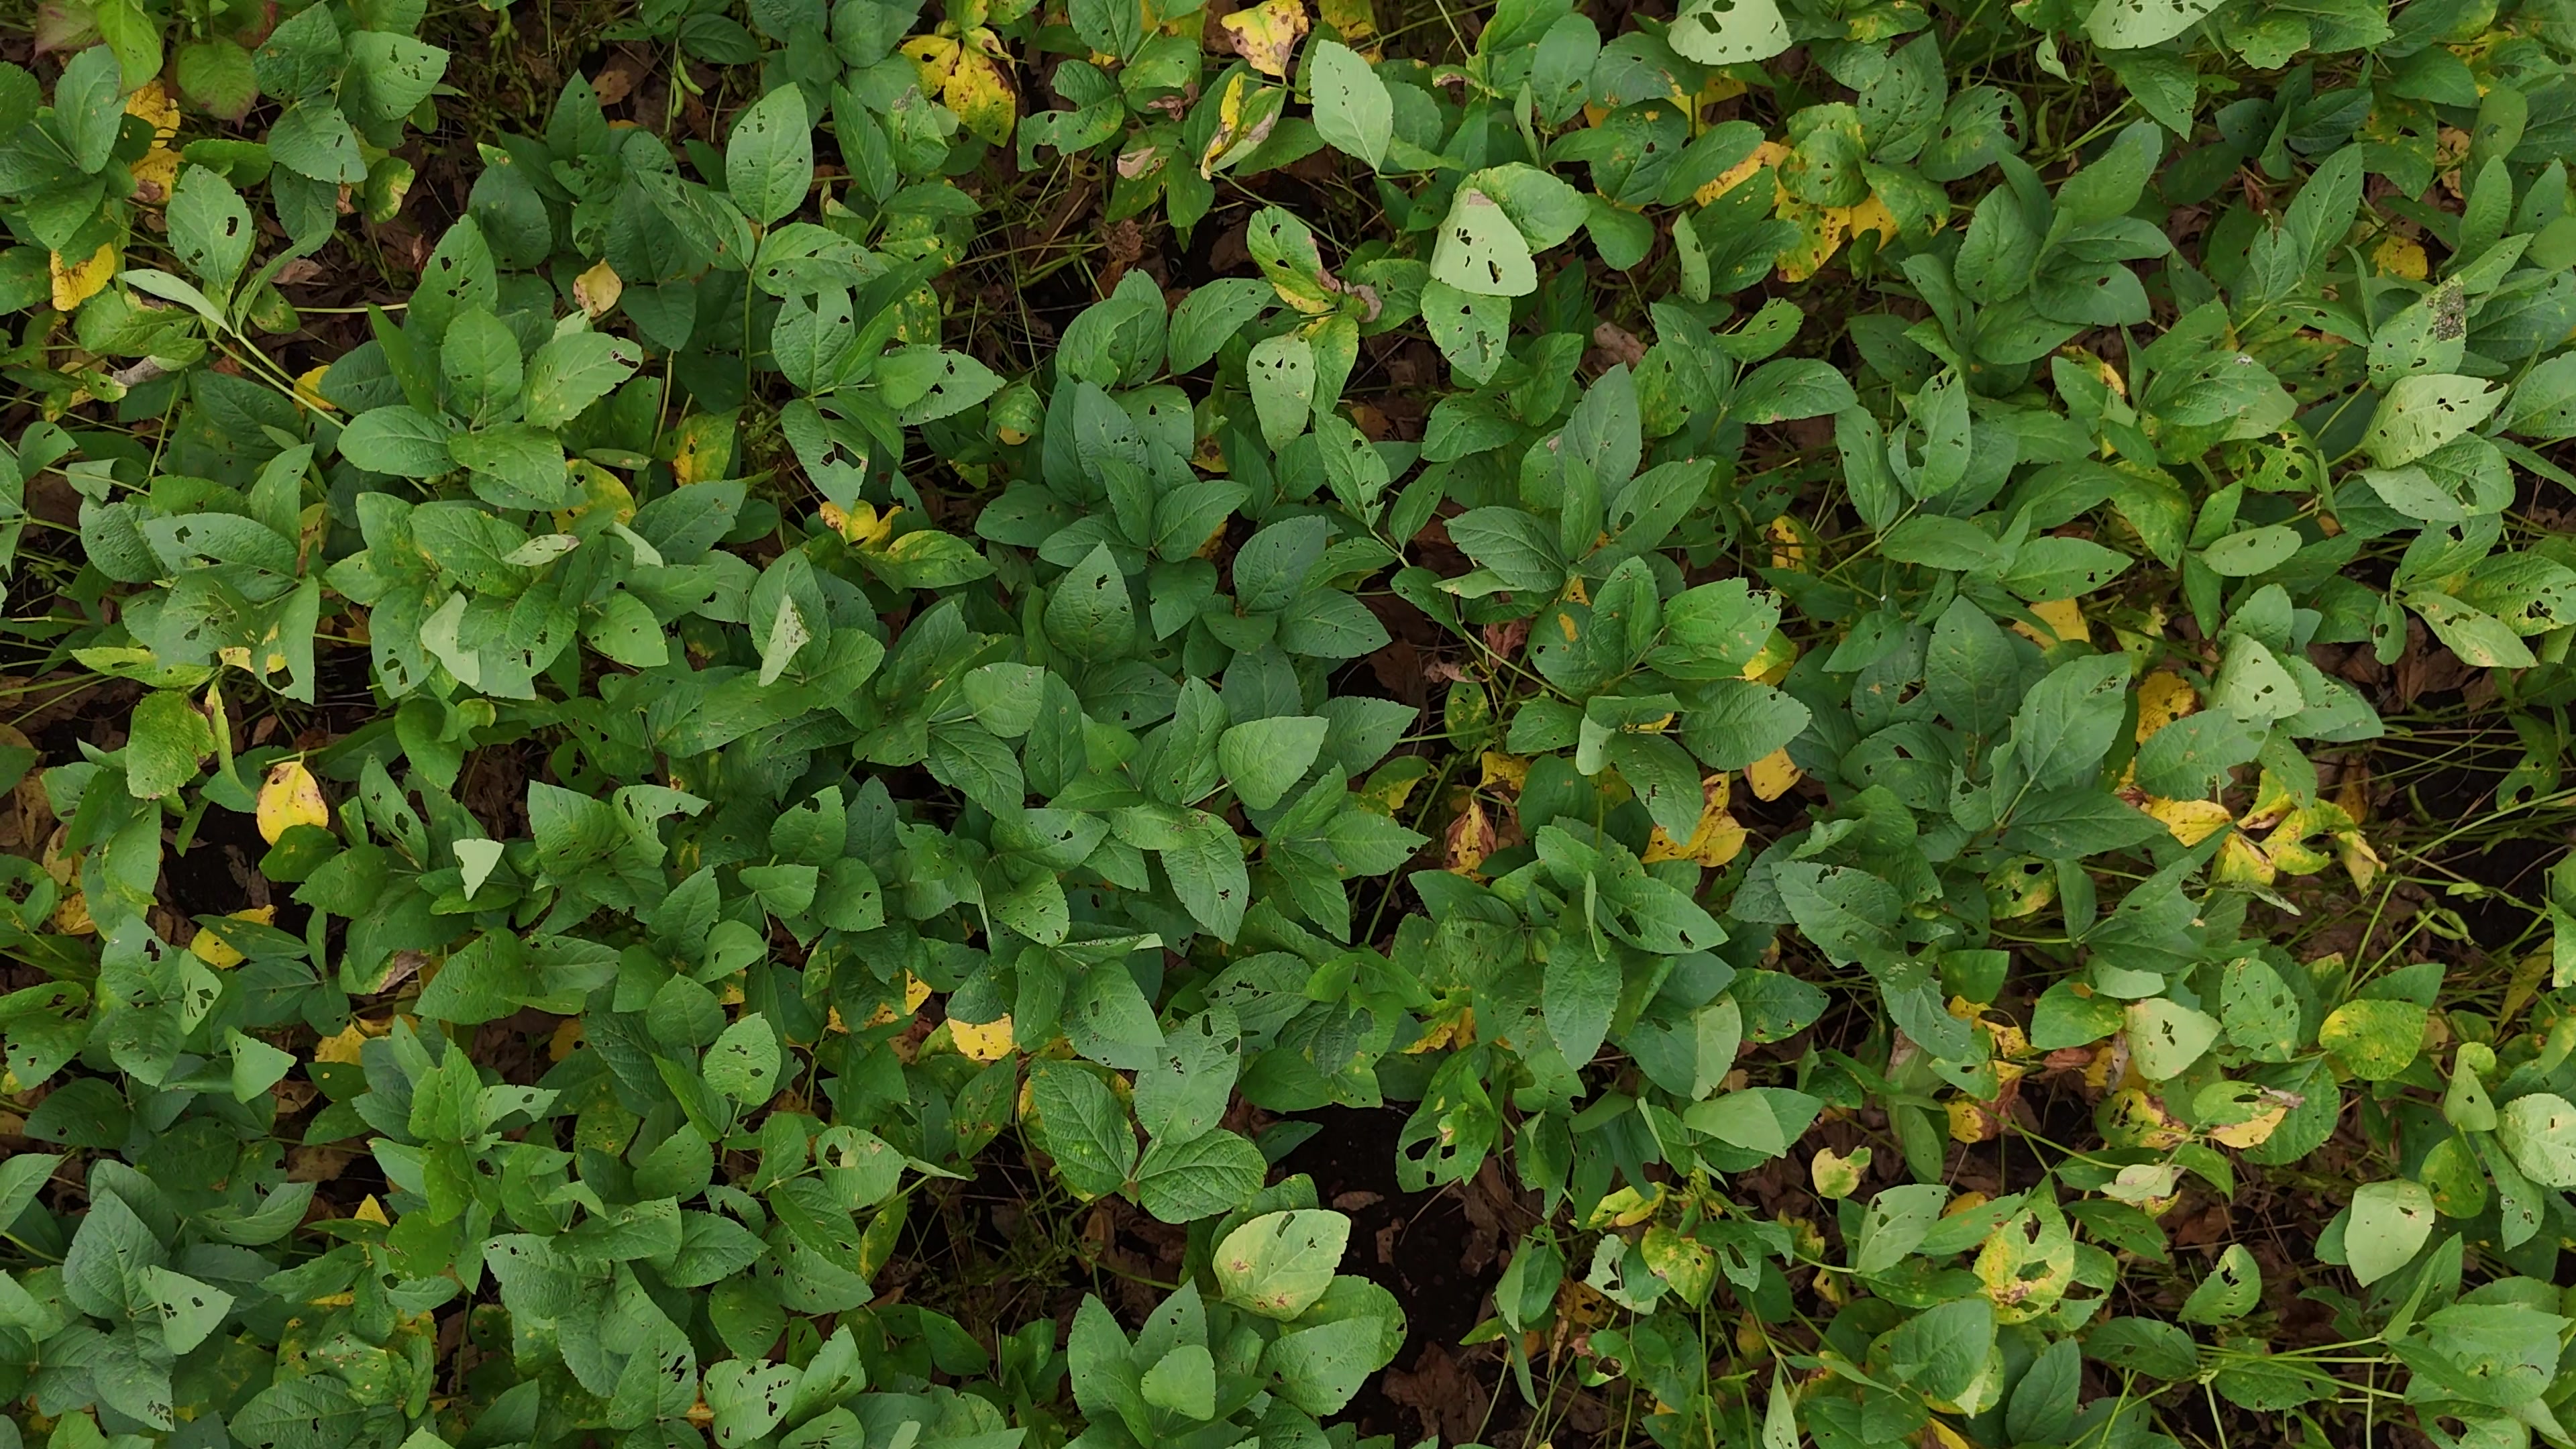
Label: Rust